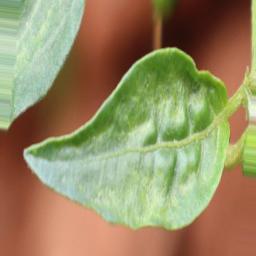
Label: mites_and_trips